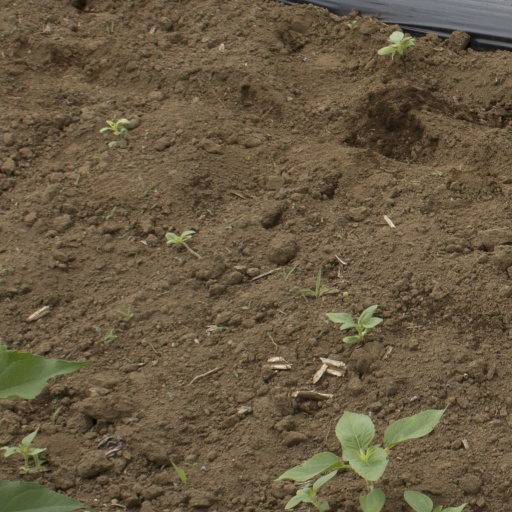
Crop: Jerusalem artichoke